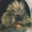
Label: porcupine